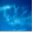
Label: cloud